River Park Towers

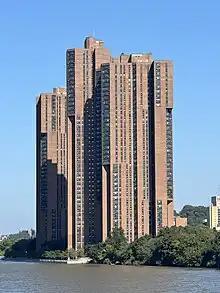
The high-rise complex, taken from the Harlem Greenway in October 2023

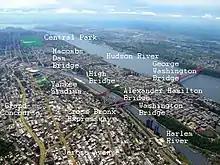
A diagram of the Harlem River. Although not labeled, the towers are the two tall buildings to the left of the river, in the bottom right corner (on the east bank).

River Park Towers or the Harlem River Park Towers are two 38-story, and two 44-story residential buildings in the Morris Heights neighborhood of the Bronx borough in New York City. Completed in 1975, they became the tallest buildings in the borough, ahead of Tracey Towers and the multiple high-rises encompassing Co-op City. Currently, no other building in the Bronx has exceeded this height. Designed by Davis, Brody & Associates, both buildings were built with the intention to provide affordable, yet somewhat modern housing to the working class. It is built in the same vertically articulated style with "eight-inch-square, rusty-brown 'super bricks'" as Waterside Plaza and the Ruppert-Yorkville Towers, both of which were also built around the same time period by the same design firm.